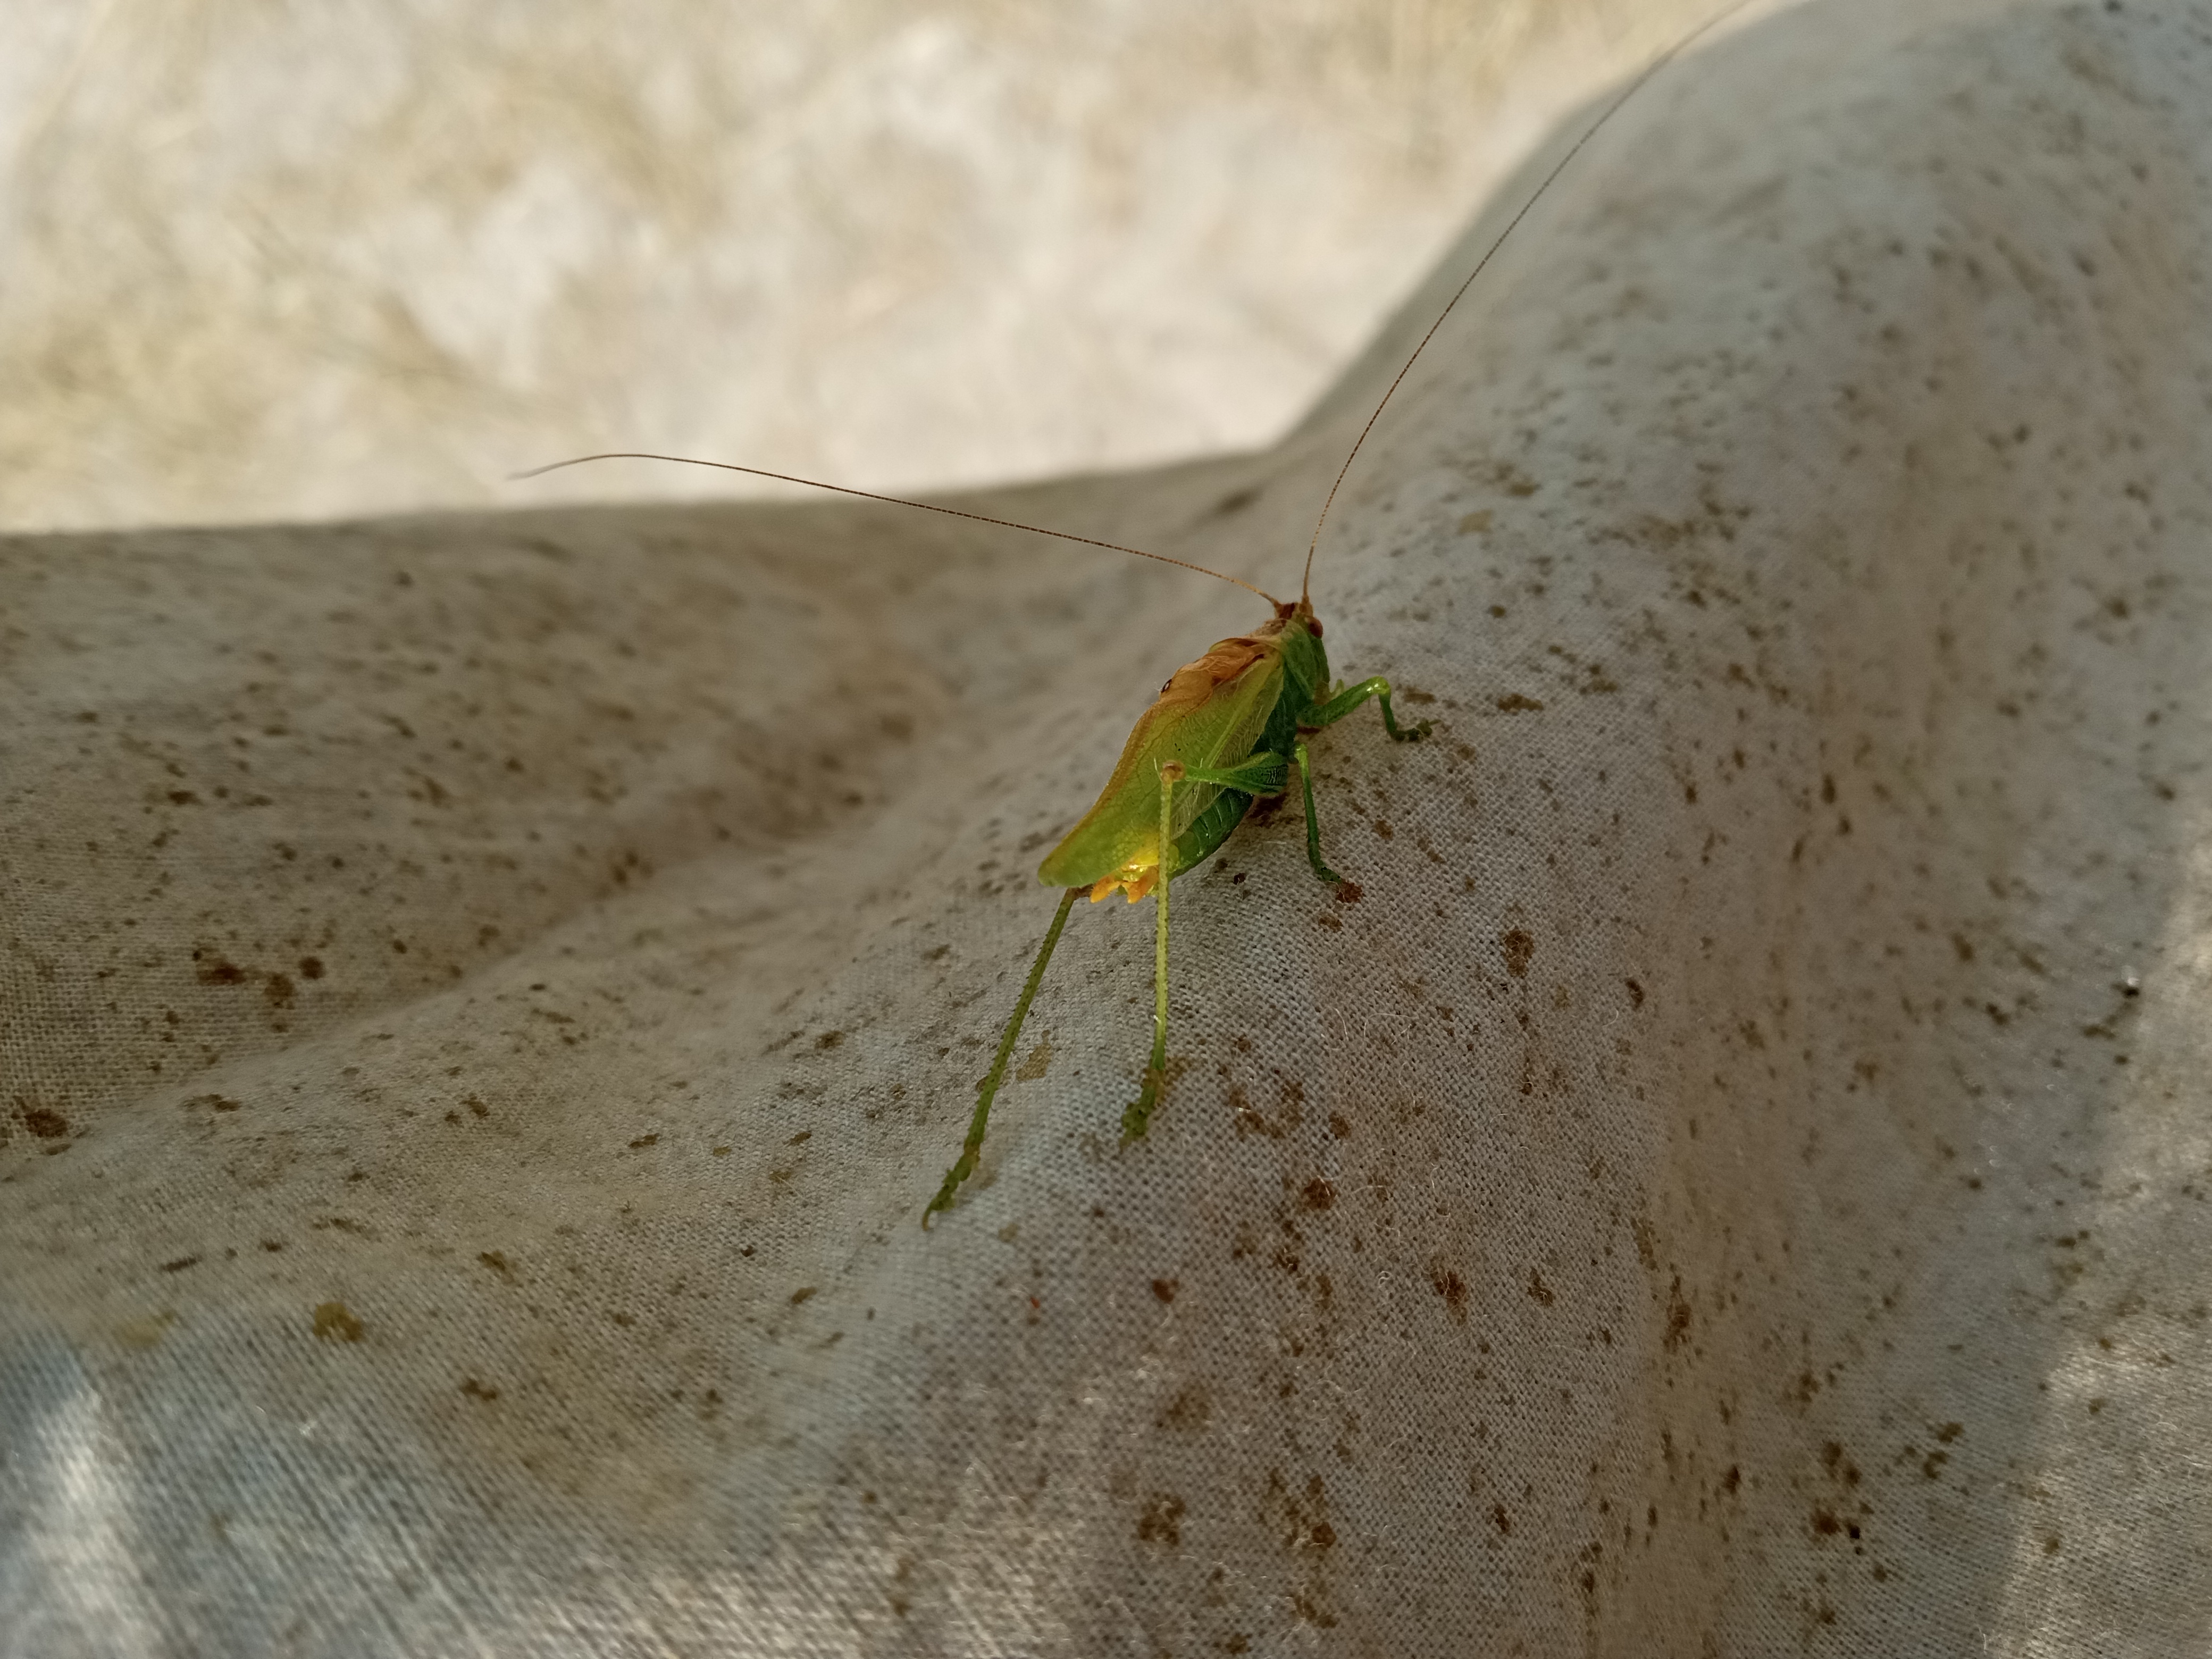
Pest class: occasional_pest